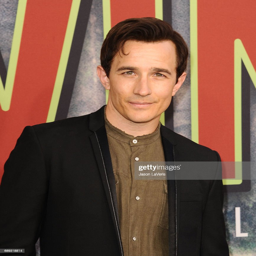
rhythm and blues artist attends the premiere .